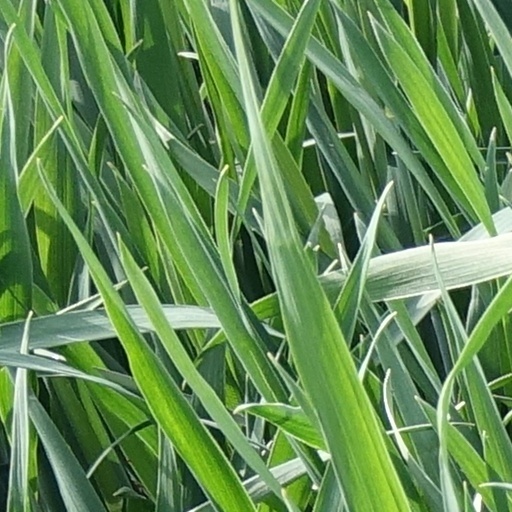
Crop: wheat